Leonora (opera)

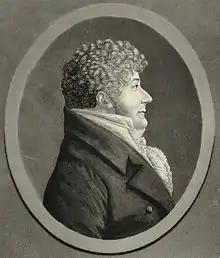
Ferdinando Paer, engraving by , 1809

Leonora, ossia L’amore coniugale ("Leonora or Conjugal Love") is an opera (specifically a "dramma semiserio") in two acts by the Italian composer Ferdinando Paer. The libretto, by Giovanni Schmidt, is based on "Léonore, ou L'amour conjugal" (1794) by Jean-Nicolas Bouilly, which was also the source of Beethoven's "Fidelio". Beethoven himself owned a score of Paer's opera and it is believed to have had some influence on his work. "Leonora" was first performed at the Kleines Kurfürstliches Theater, Dresden, on 3 October 1804 with the composer's wife singing the title role.